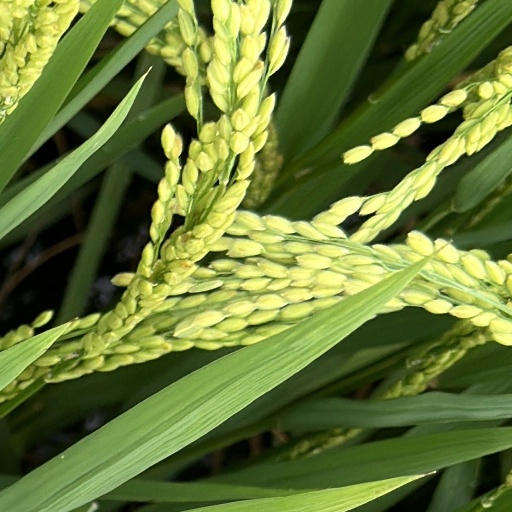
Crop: rice